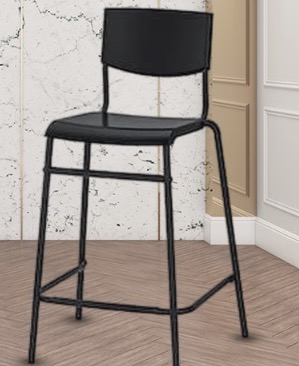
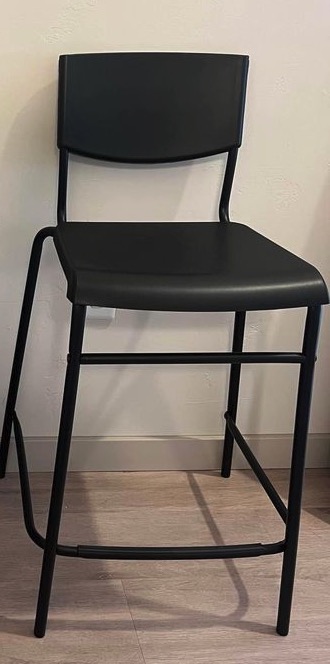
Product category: stool
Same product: no